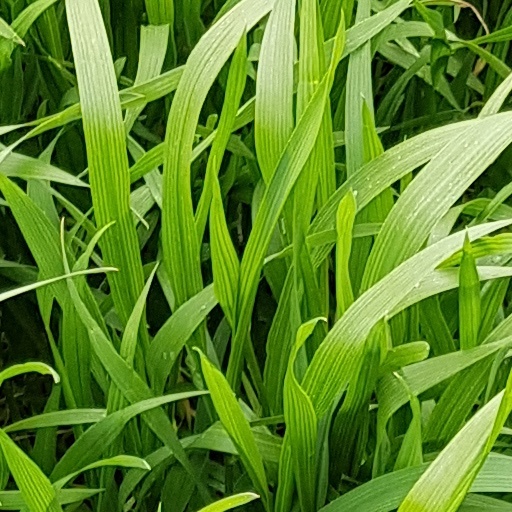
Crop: wheat